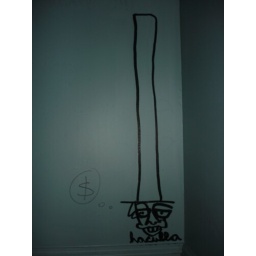
Tall hat graffiti in the bathroom at 7b